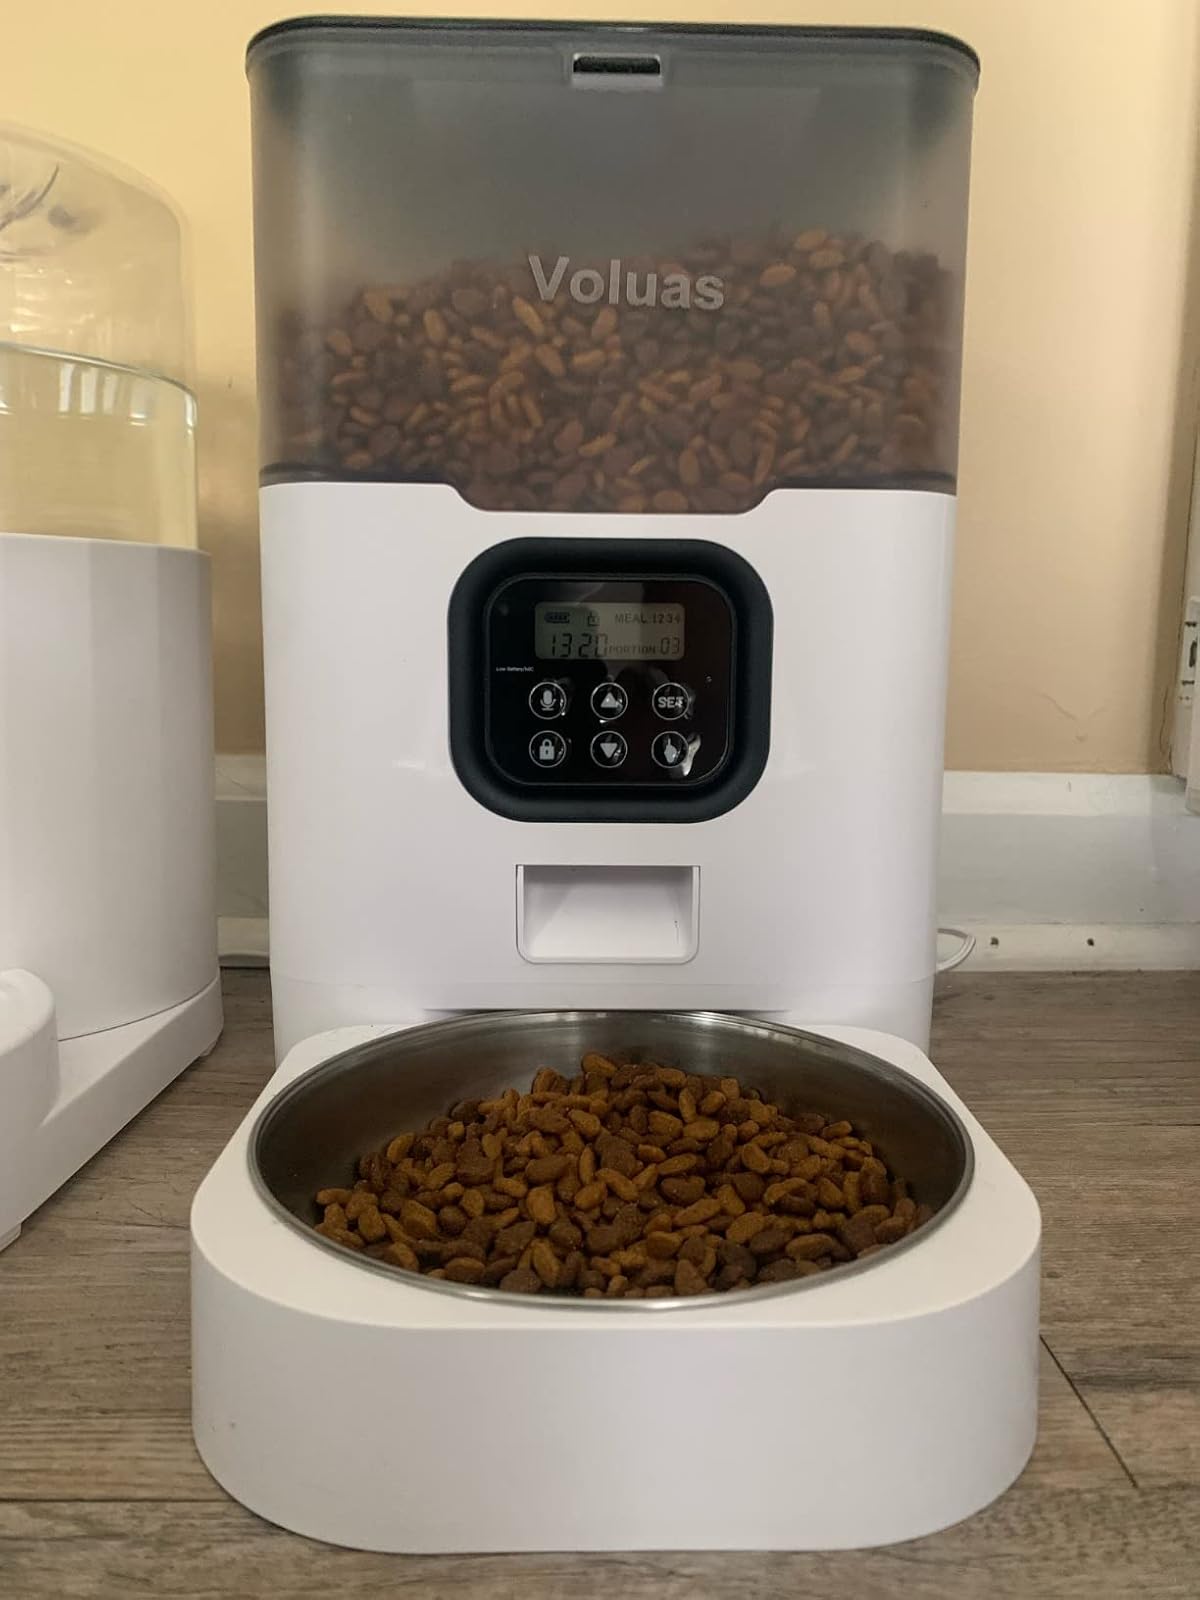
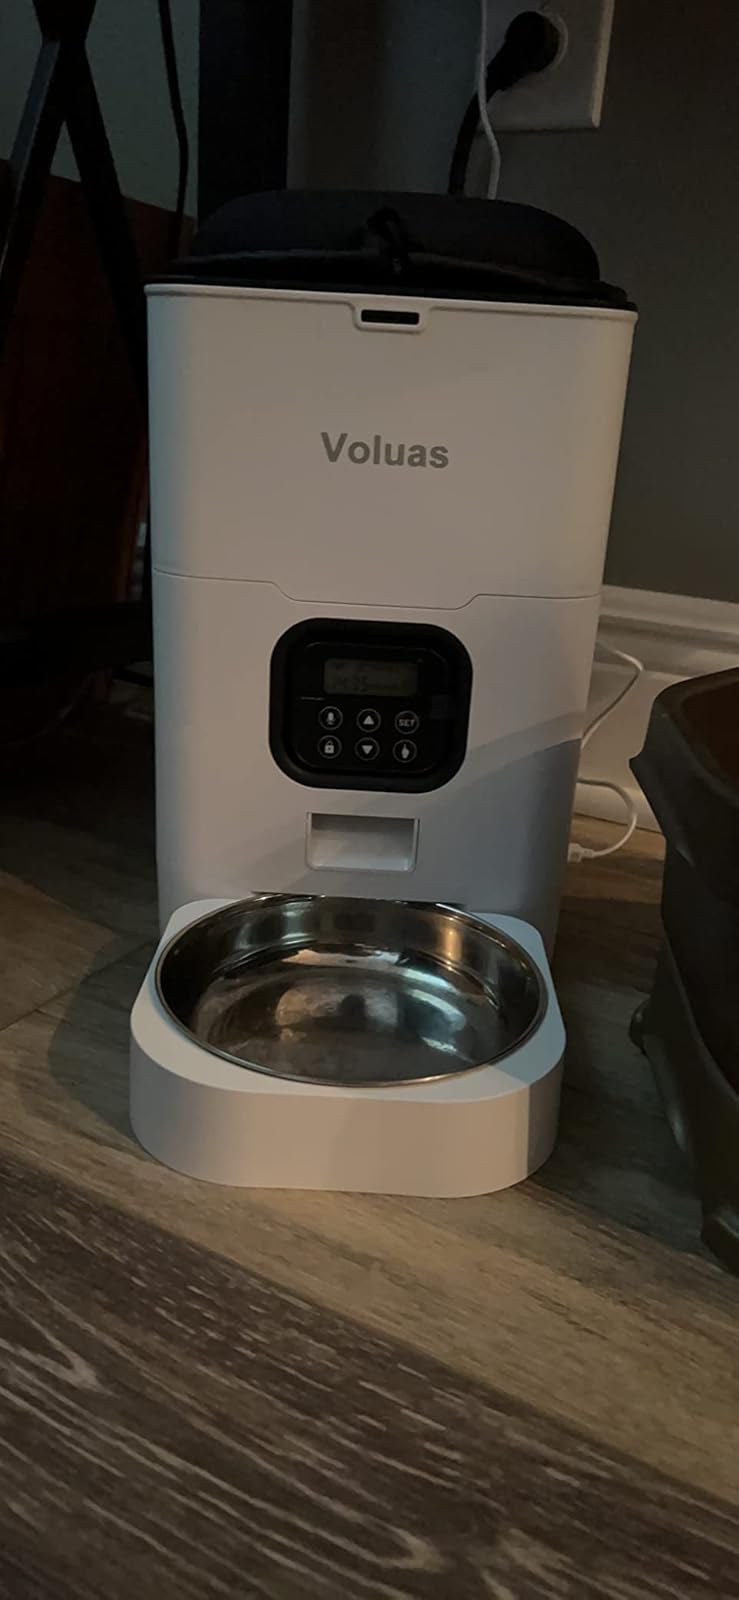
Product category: items_feeder
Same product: no